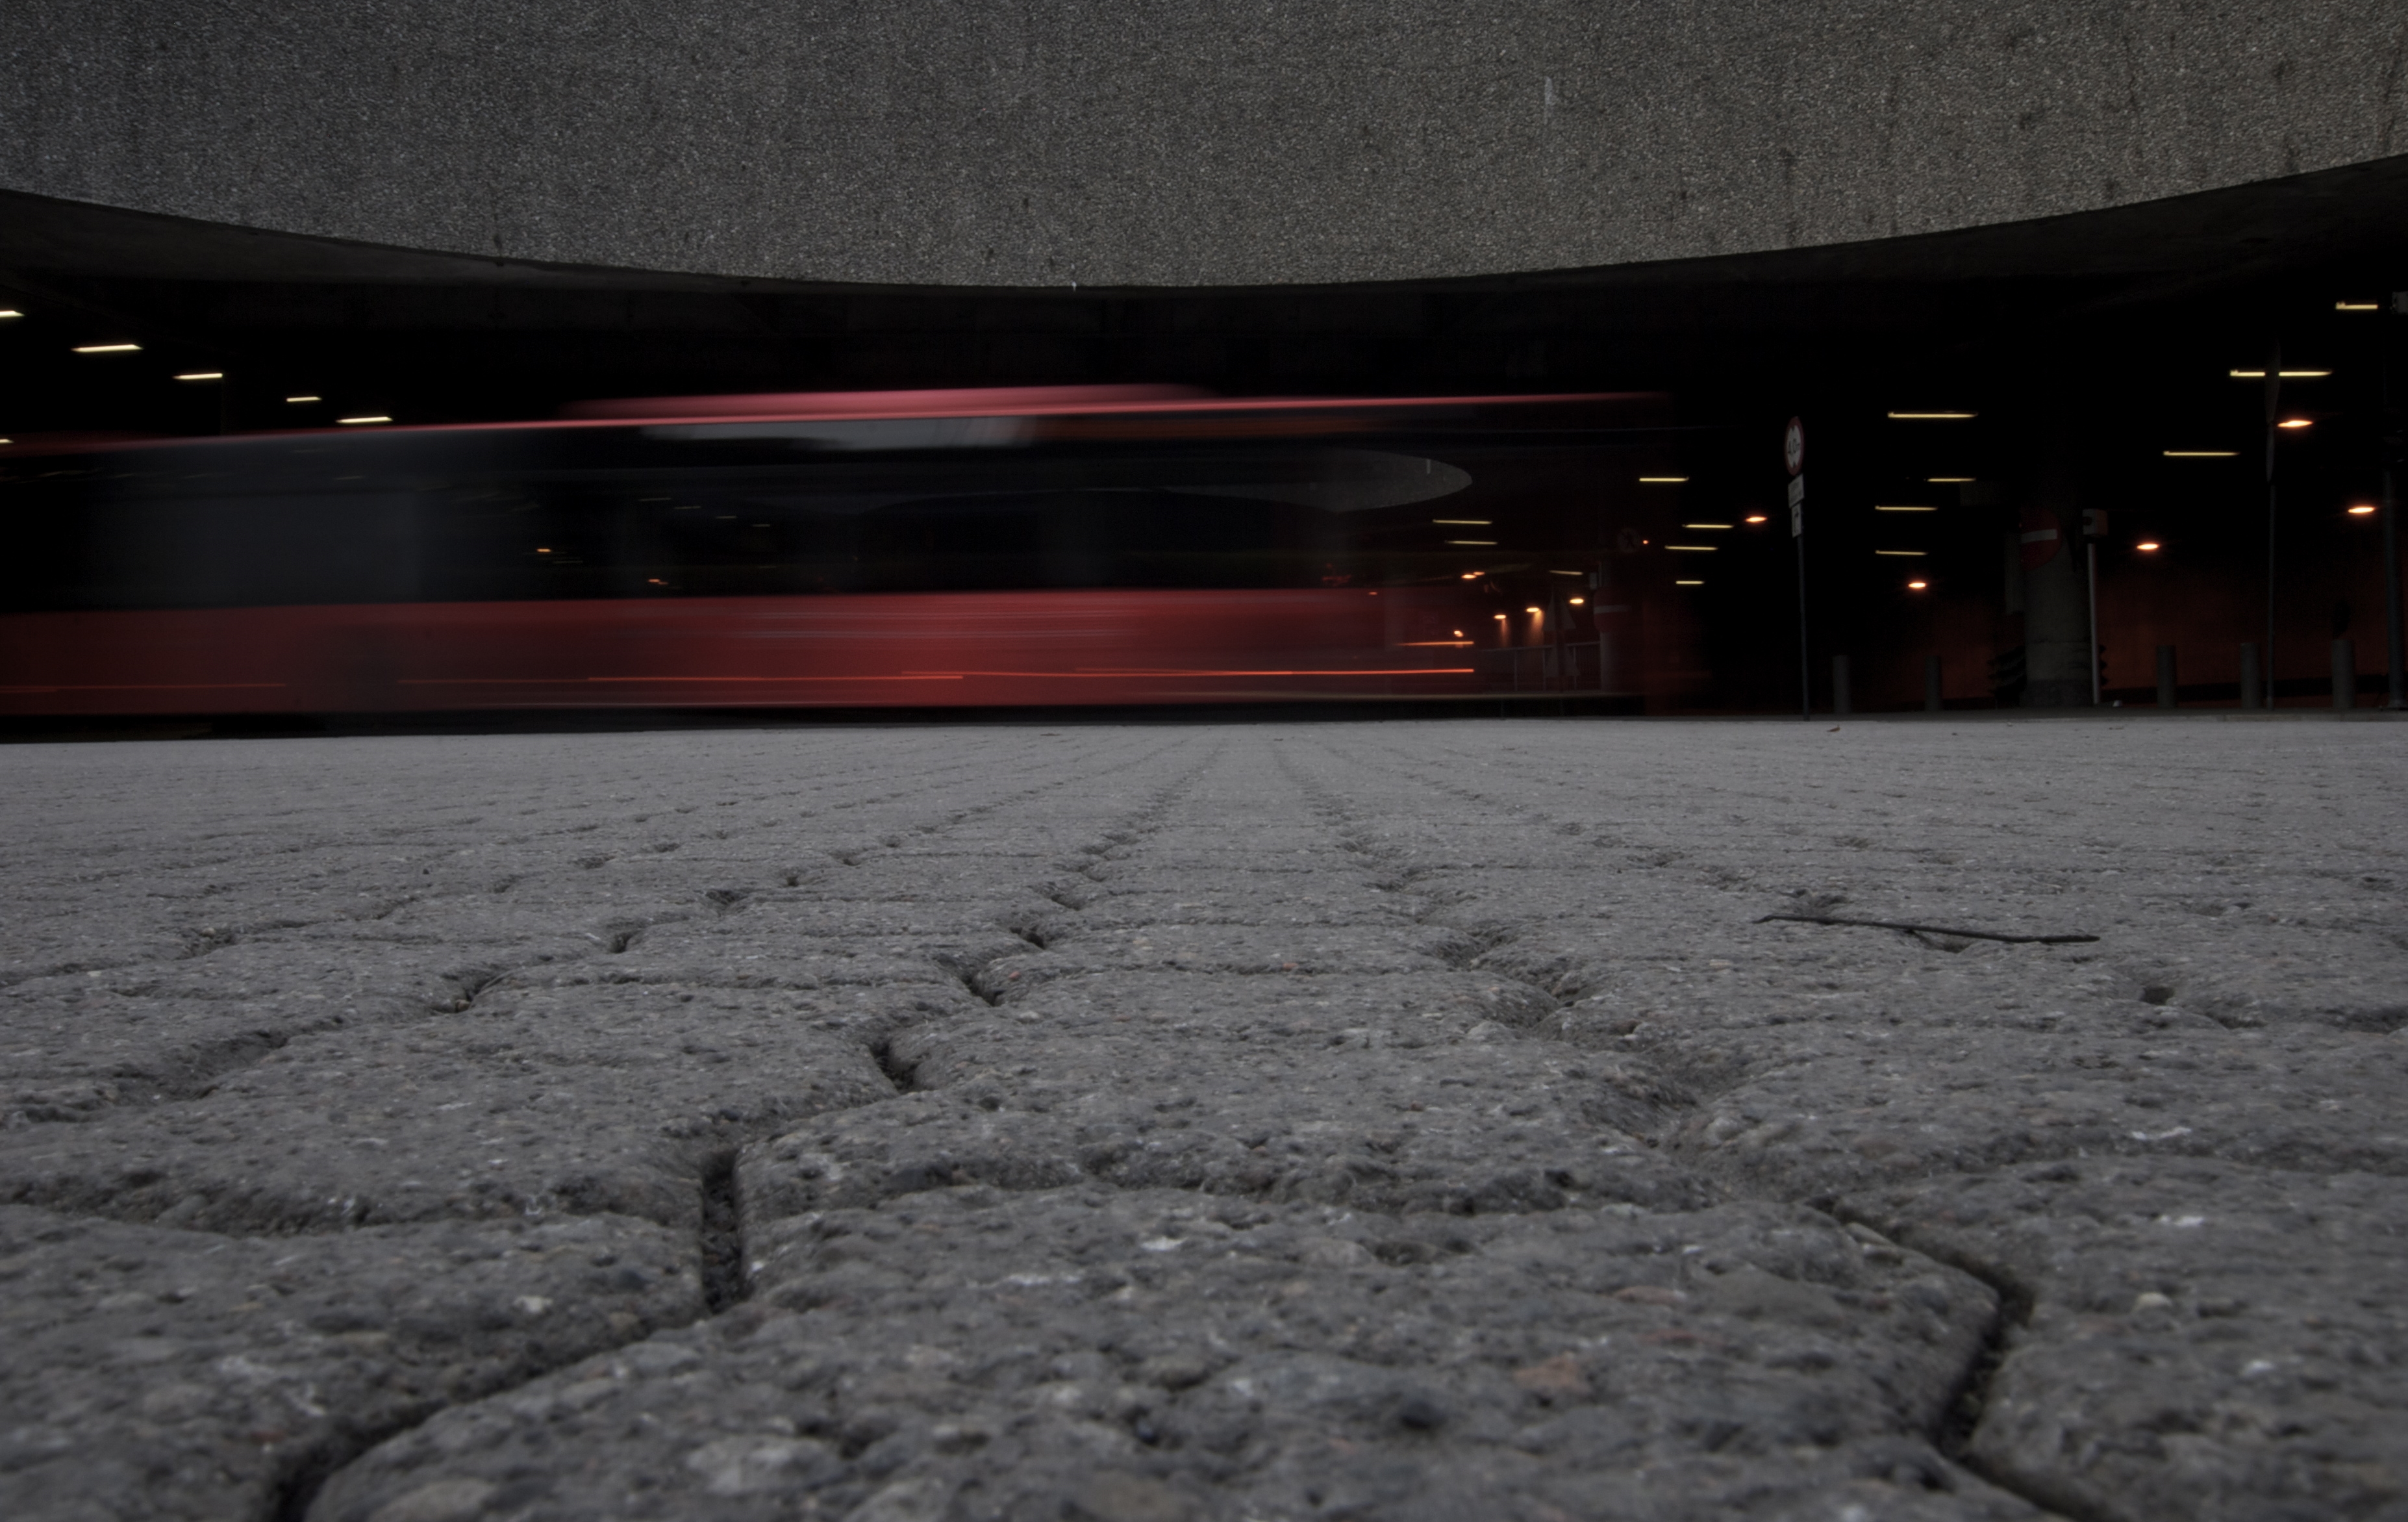
light, night, ground, dark, line, red, darkness, nikon, black, monochrome, lighting, bus, grey, drama, lines, move, digital, depth, slow, quick, oslo